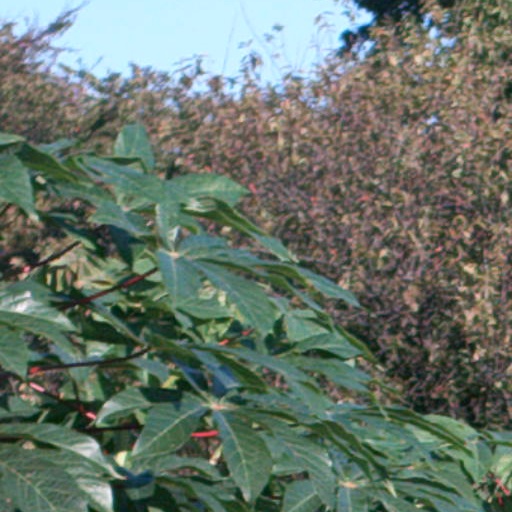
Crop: cassava